List of BattleTech novels

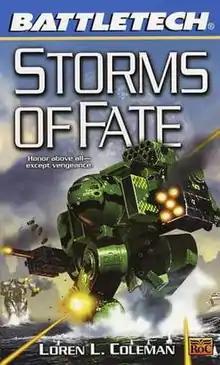
BattleMechs in combat on the cover of "Storms of Fate" by Loren L. Coleman. Art by Fred Gambino.

More than one hundred full-length "BattleTech" or "" science fiction novels have been published by FASA Corporation, ROC, and later by Catalyst Game Labs. They have been translated into at least fifteen languages. Countless other shorter works of BattleTech fiction have been published in BattleCorps, as novellas, or in BattleTech magazines or in BattleTech tabletop game rule books. These works of fiction take place in the BattleTech universe of the 31st and 32nd centuries. They can be considered space opera and military science fiction.